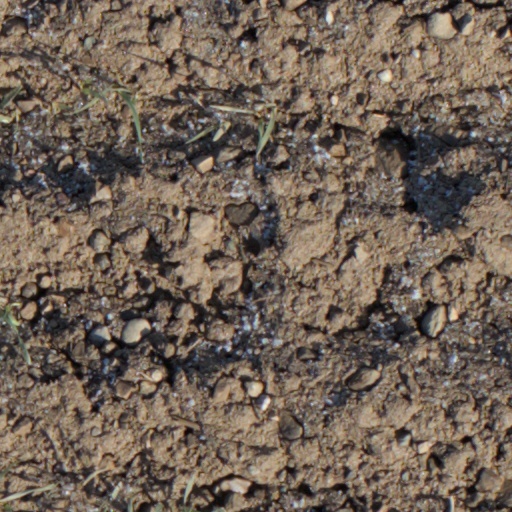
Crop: wheat